General Government

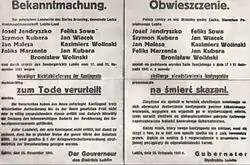
German announcement of the execution of 9 Polish peasants for unfurnished contingents (quotas). Signed by the governor of Lublin district on 25 November 1941

Germans killed thousands of Poles, many of them civilian hostages, in Warsaw streets and locations around Warsaw (Warsaw ring), to terrorize the populationthey shot or hanged them. The executions were ordered mainly by Austrian Nazi Franz Kutschera, "SS" and Police Leader, from September 1943 until January 1944.